Eduardo Sainz de la Maza

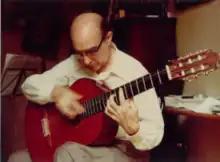
Eduardo Sainz de la Maza

Eduardo Sainz de la Maza (5 January 1903 – 5 December 1982) was a Spanish composer. Born in Burgos, he was brother of Regino Sainz de la Maza. Composing for the classical guitar, some of his notable works include the suite "Platero y yo" for guitar, and "Campanas del alba". He died in Barcelona.